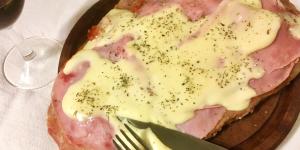
matambre a la pizza